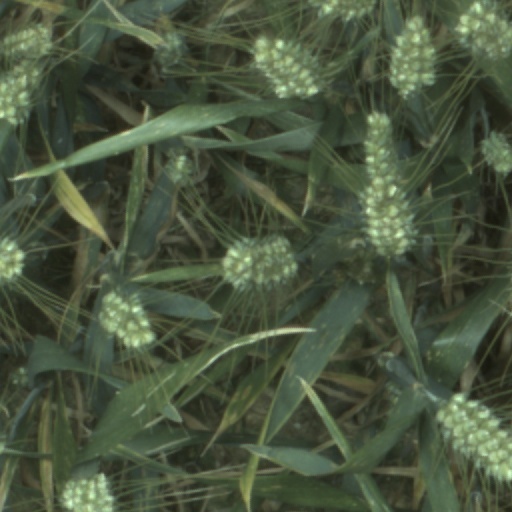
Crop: wheat